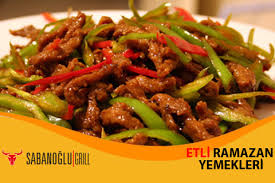
Yemek: et_sote